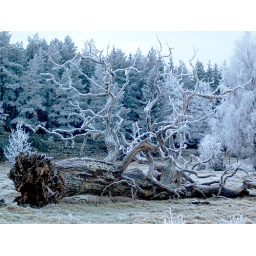
The old tree in the forest